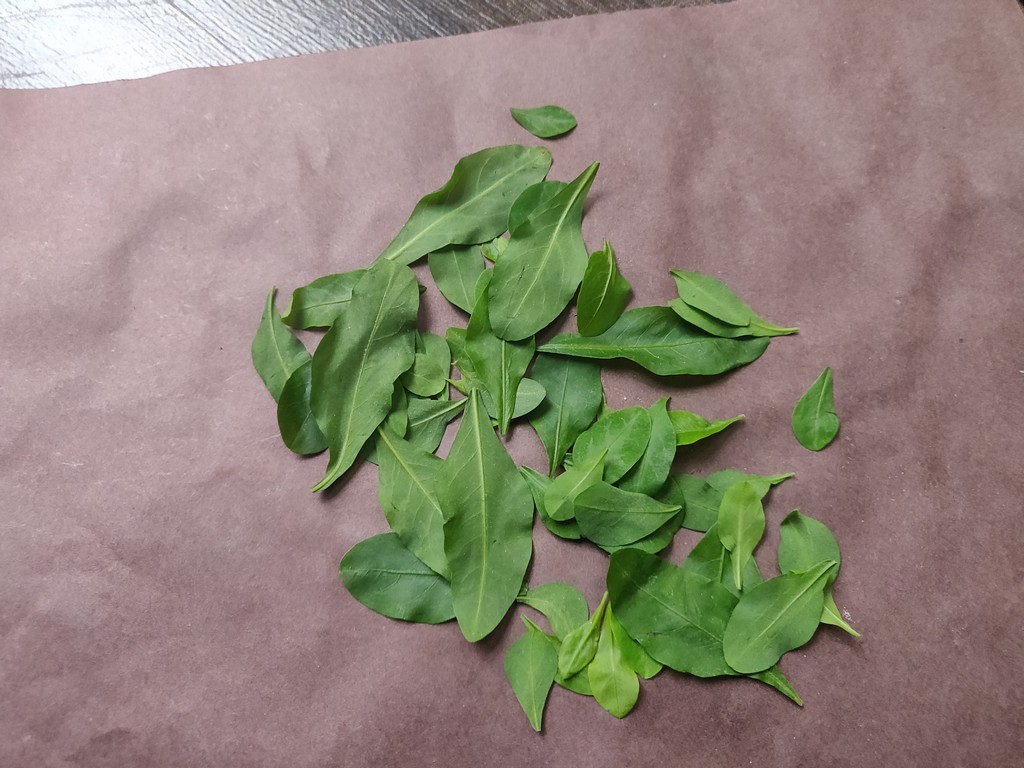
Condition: Healthy
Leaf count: multiple
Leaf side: unknown